Pendine Sands

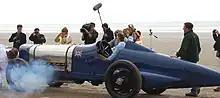
Sunbeam 350HP at Pendine Sands in Wales on the 90th anniversary of Sir Malcolm Campbell's land speed record

Parry-Thomas's car was buried in the sand dunes near the village of Pendine after his accident. In 1969, Owen Wyn Owen, an engineering lecturer from Bangor Technical College, received permission to excavate "Babs", which he spent the next 16 years restoring. The car could be seen on display at the Museum of Speed in Pendine village during the summer months, prior to demolition of the building for redevelopment.